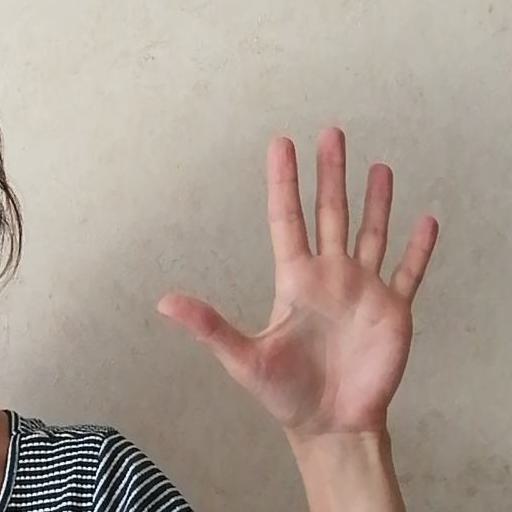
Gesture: palm